Facundo

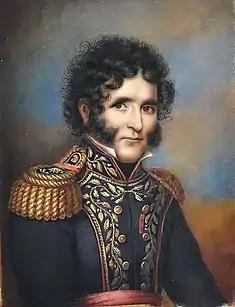
Juan Facundo Quiroga (portrait by Fernando García del Molino)

As the central character of Sarmiento's "Facundo", he represents barbarism, the antithesis of civilization. The second section of "Facundo" explores the life of its titular character, Juan Facundo Quiroga—the "Tiger of the Plains". Despite being born into a wealthy family, Facundo received only a basic education in reading and writing. He loved gambling, being called "el jugador" (the player)—in fact, Sarmiento describes his gambling as "an ardent passion burning in his belly". As a youth Facundo was antisocial and rebellious, refusing to mix with other children, and these traits became more pronounced as he matured. Sarmiento describes an incident in which Facundo killed a man, writing that this type of behaviour "marked his passage through the world". Sarmiento gives a physical description of the man he considers to personify the "caudillo": "[he had a] short and well built stature; his broad shoulders supported, on a short neck, a well-formed head covered with very thick, black and curly hair", with "eyes ... full of fire".